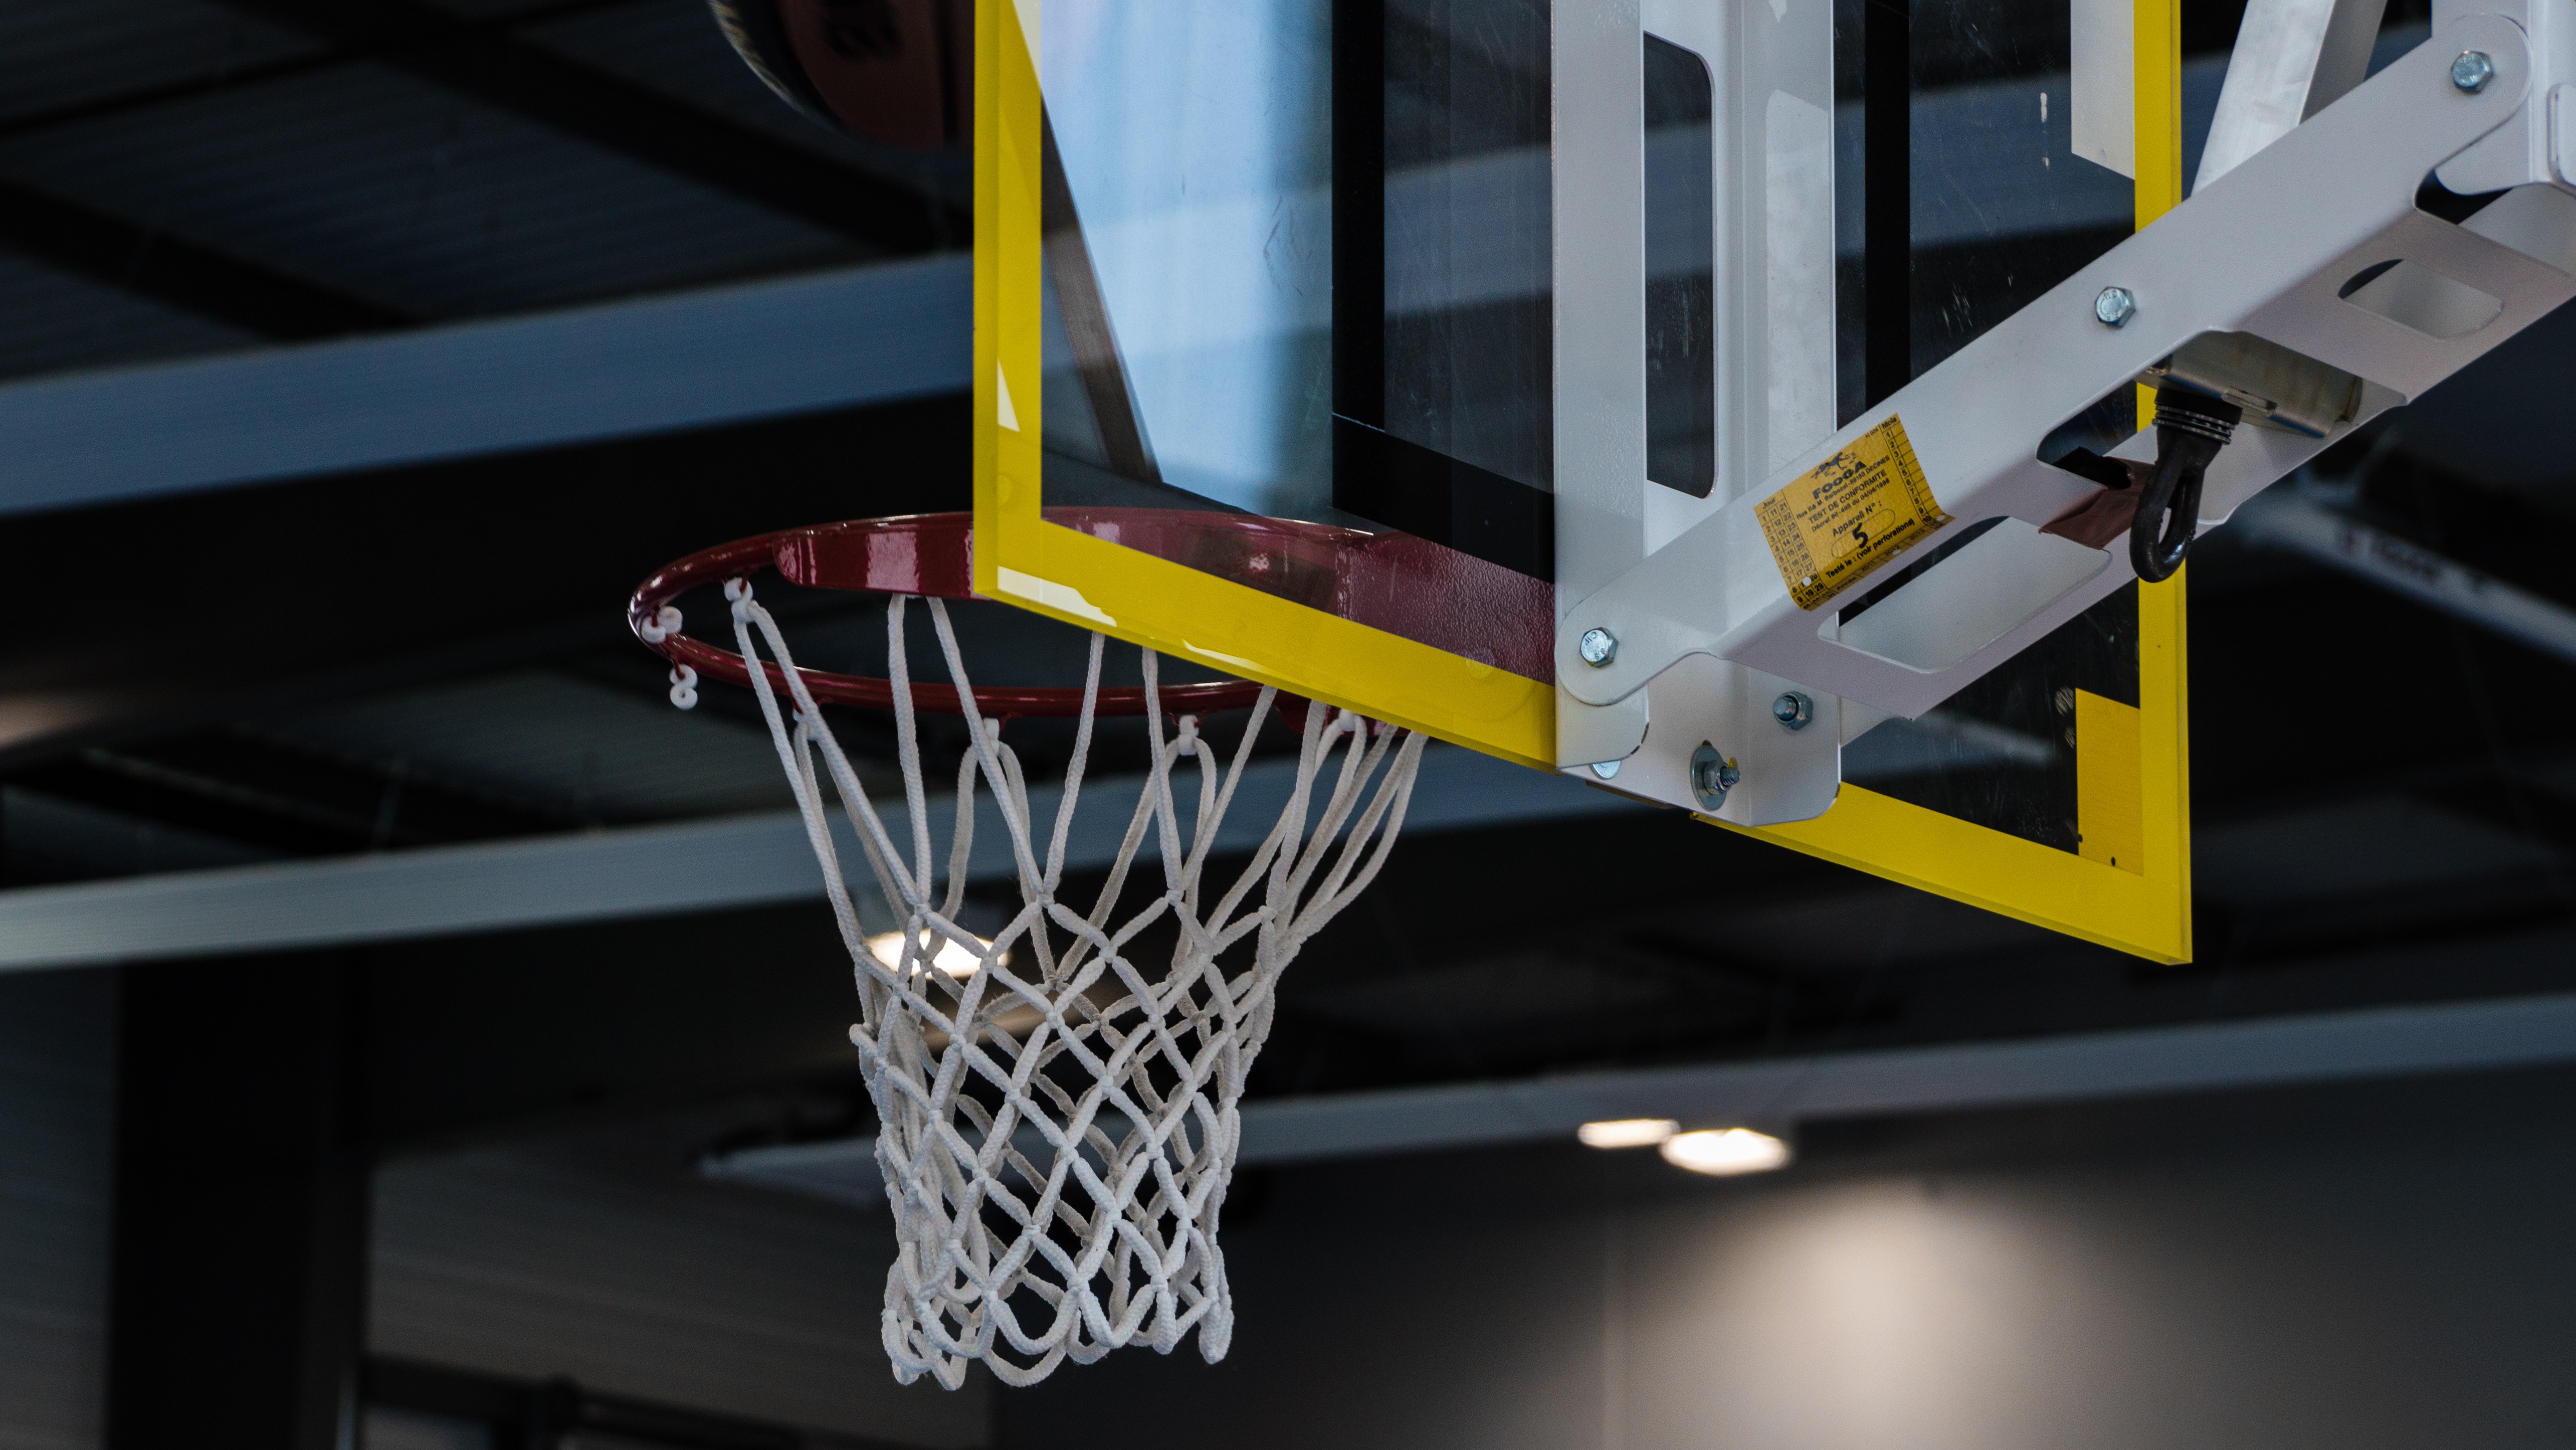
light, sport, vehicle, basketball, equipment, yellow, basket, gym, hoop, design, net, score